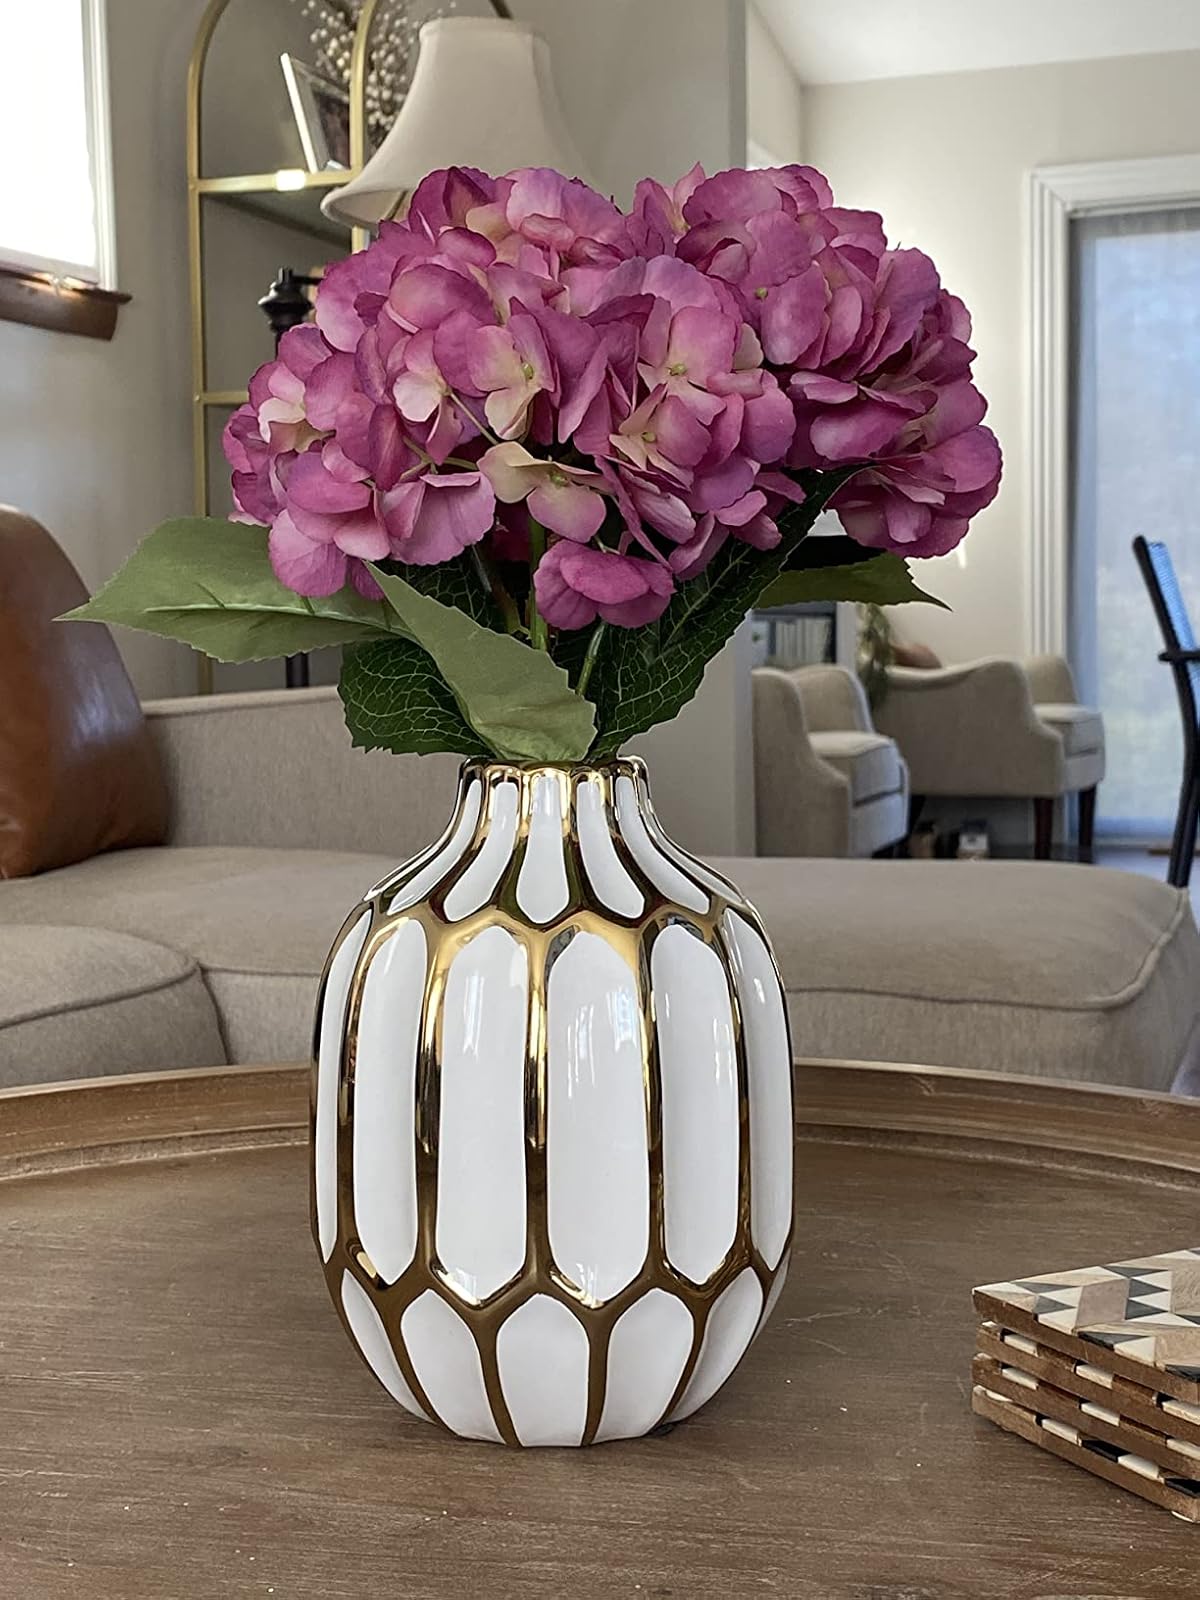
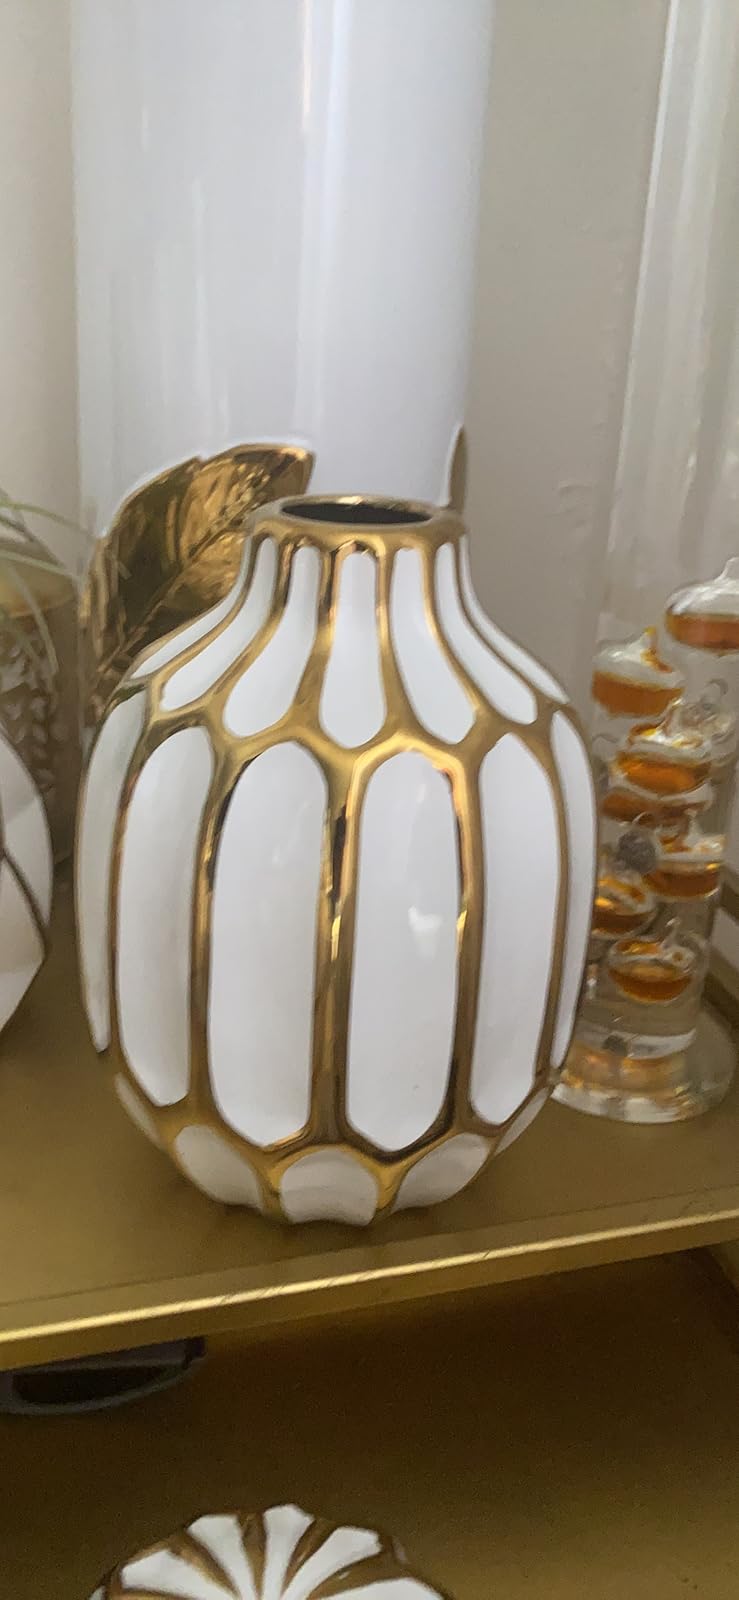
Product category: vase
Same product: yes